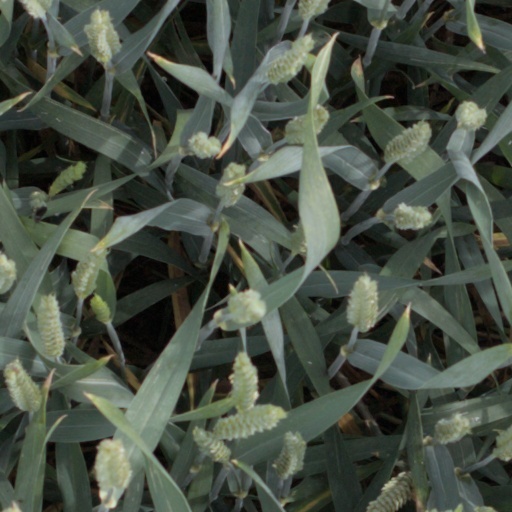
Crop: wheat